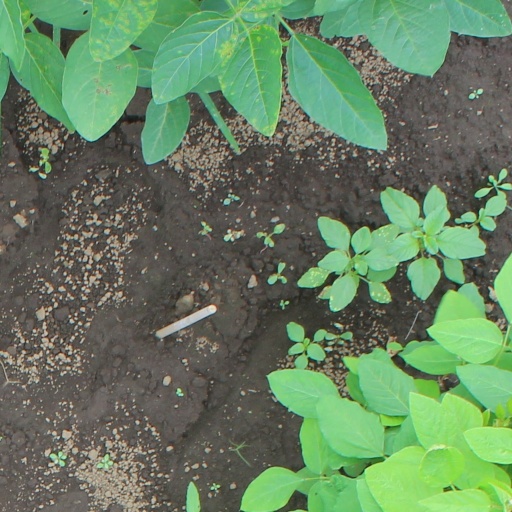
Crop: soybean